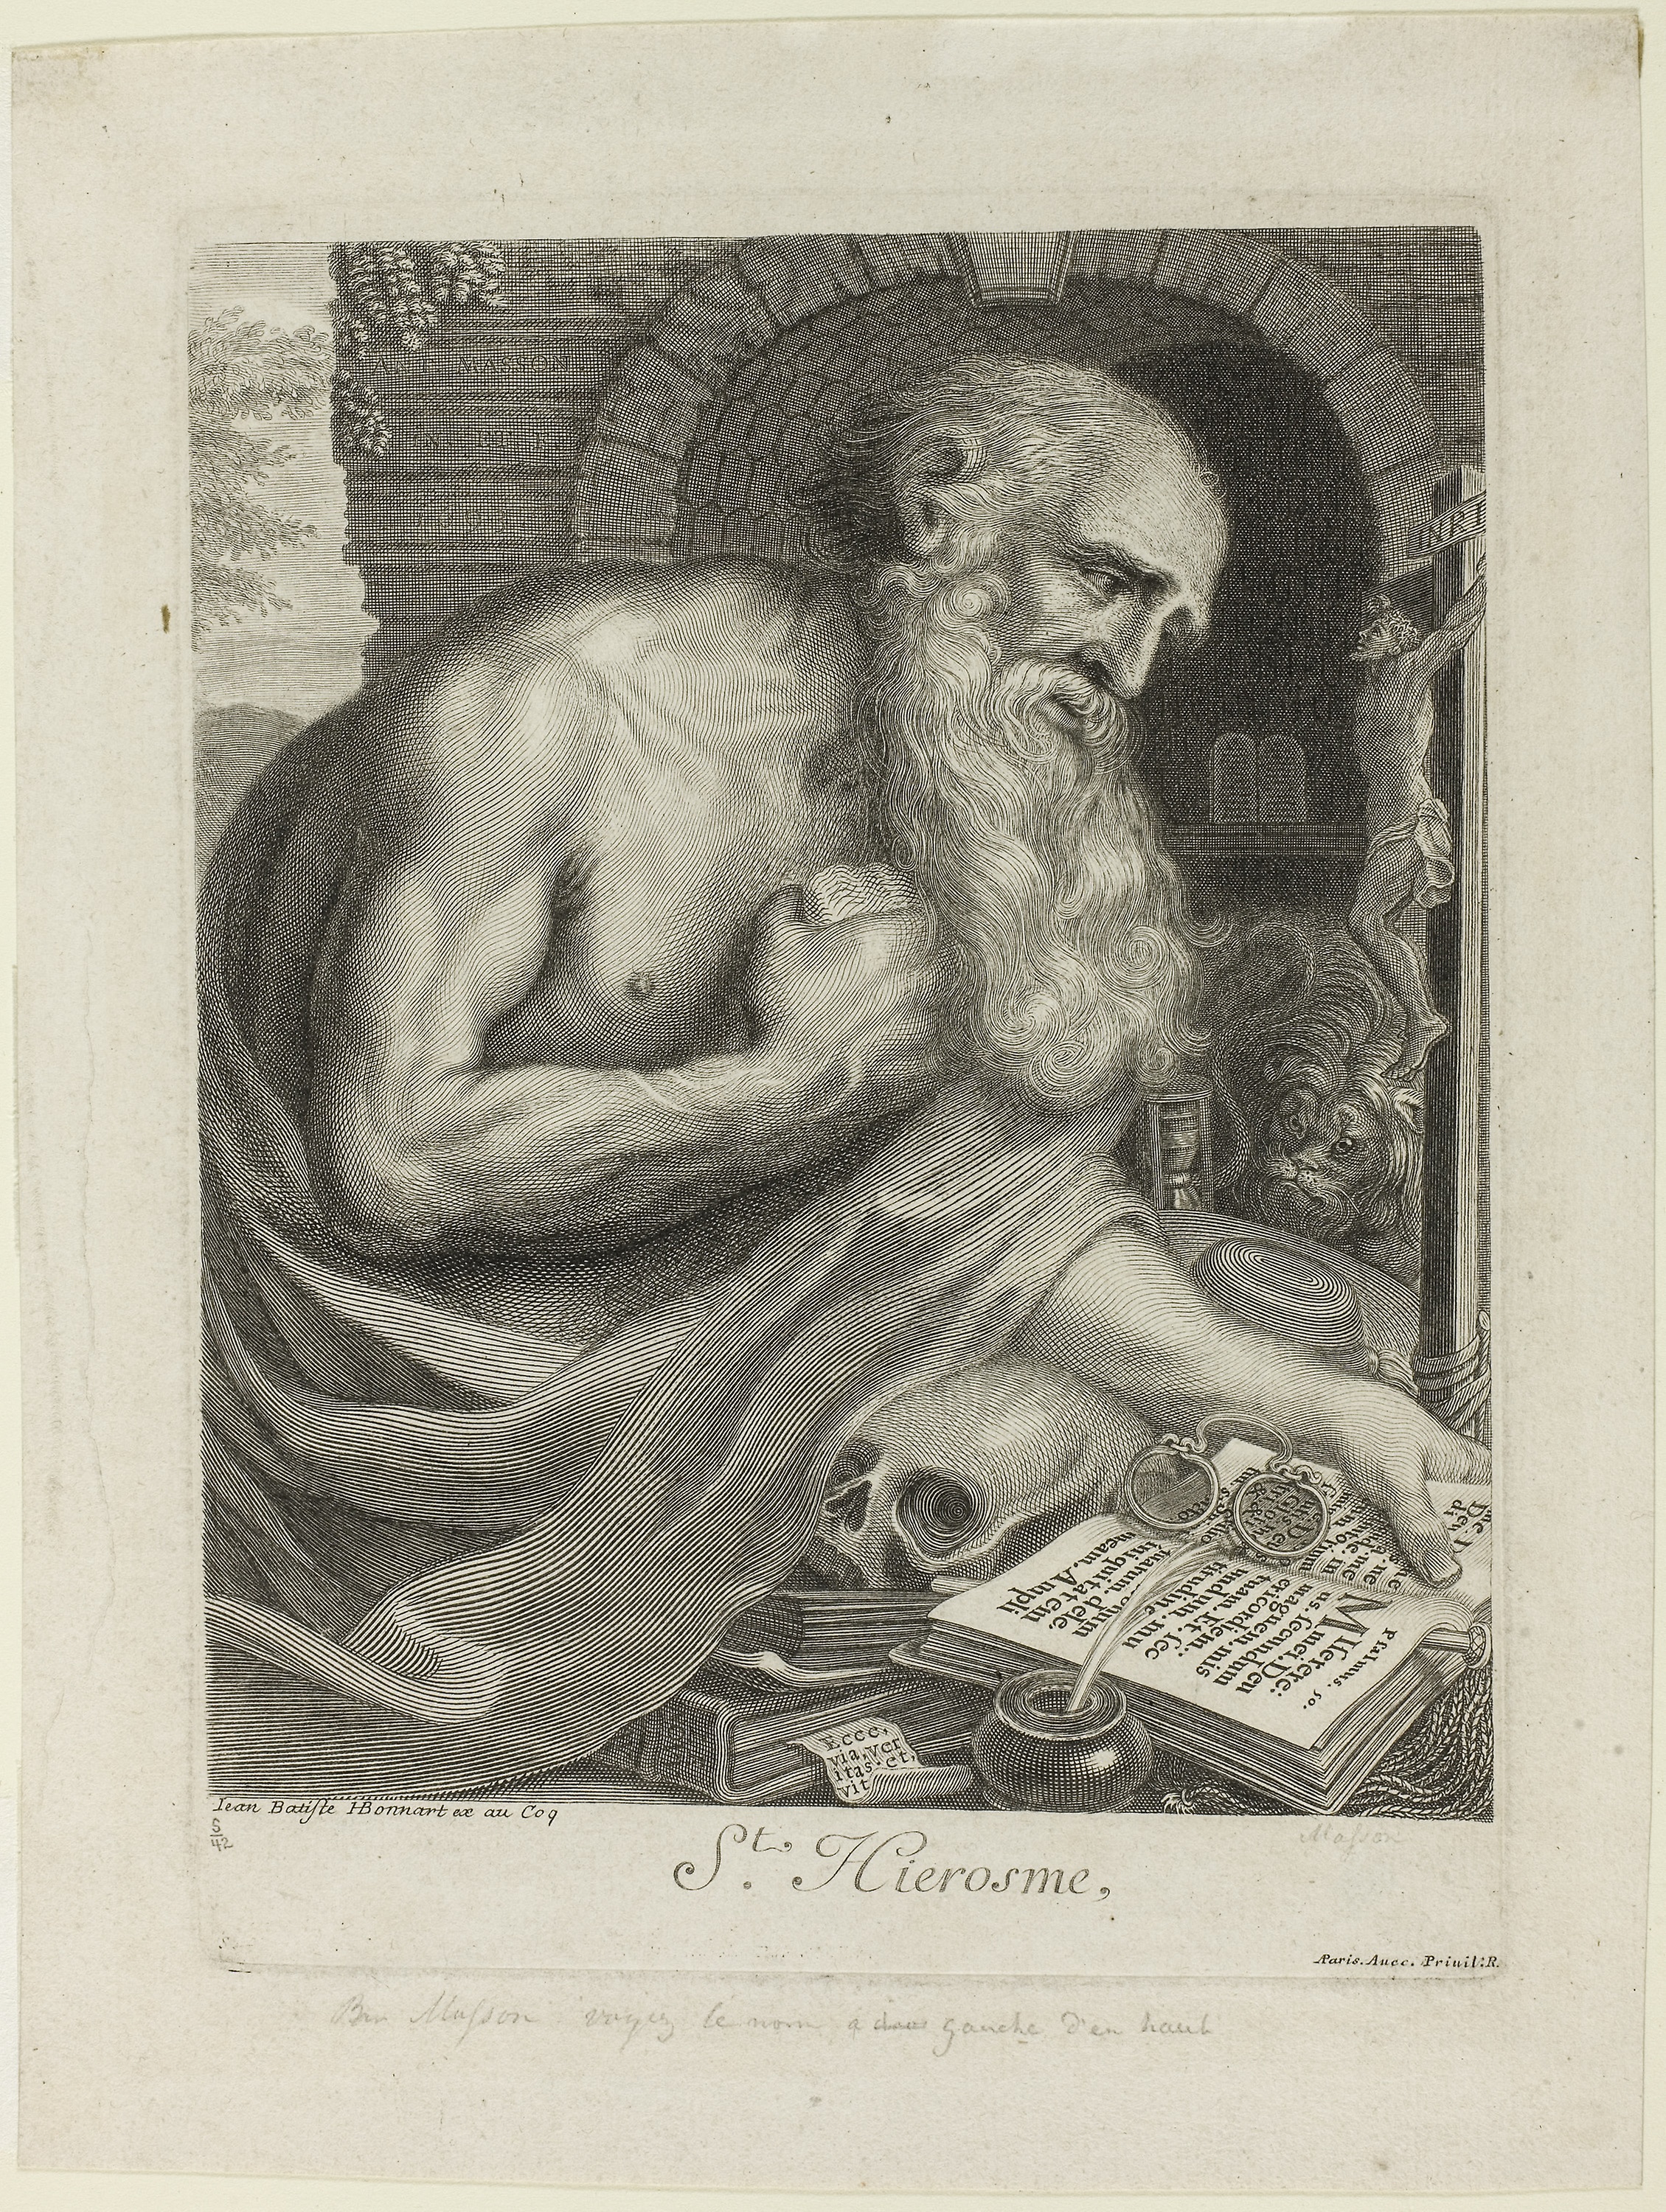
art, portrait, history, figure drawing, drawing, artwork, self portrait, visual arts, human behavior, painting, mythology, stock photography, modern art